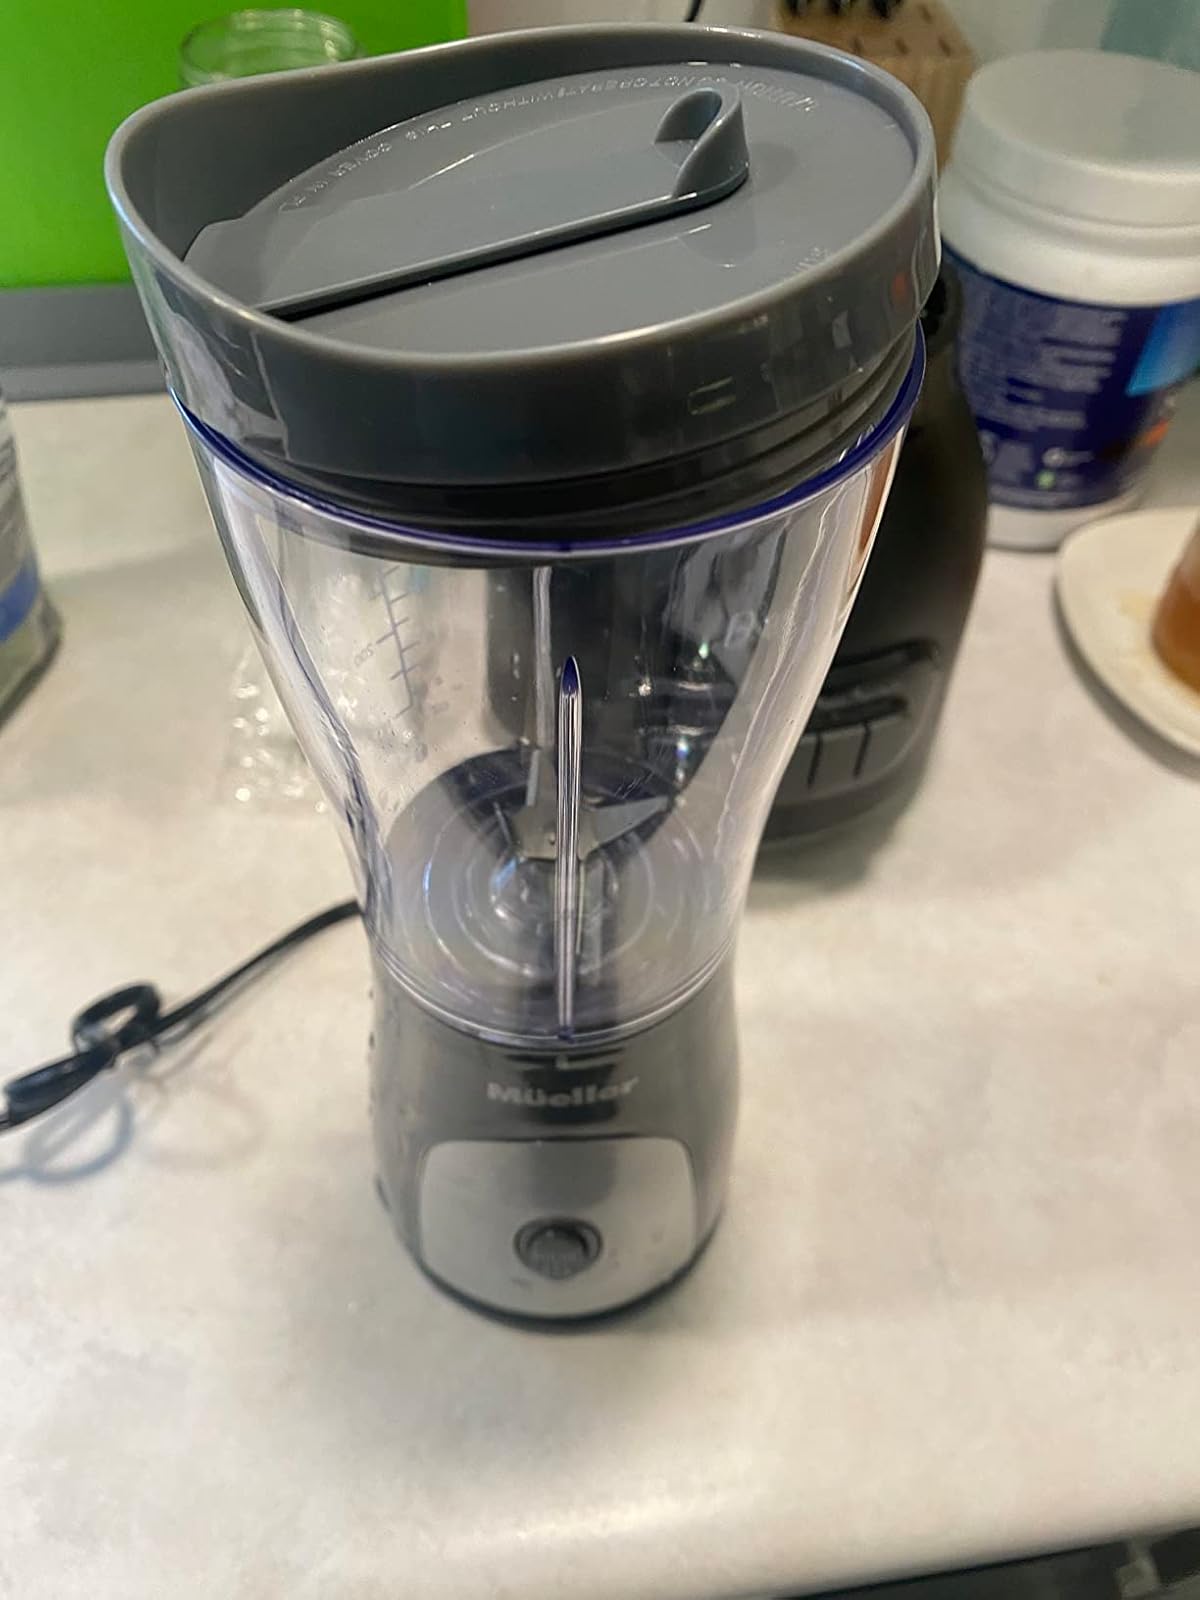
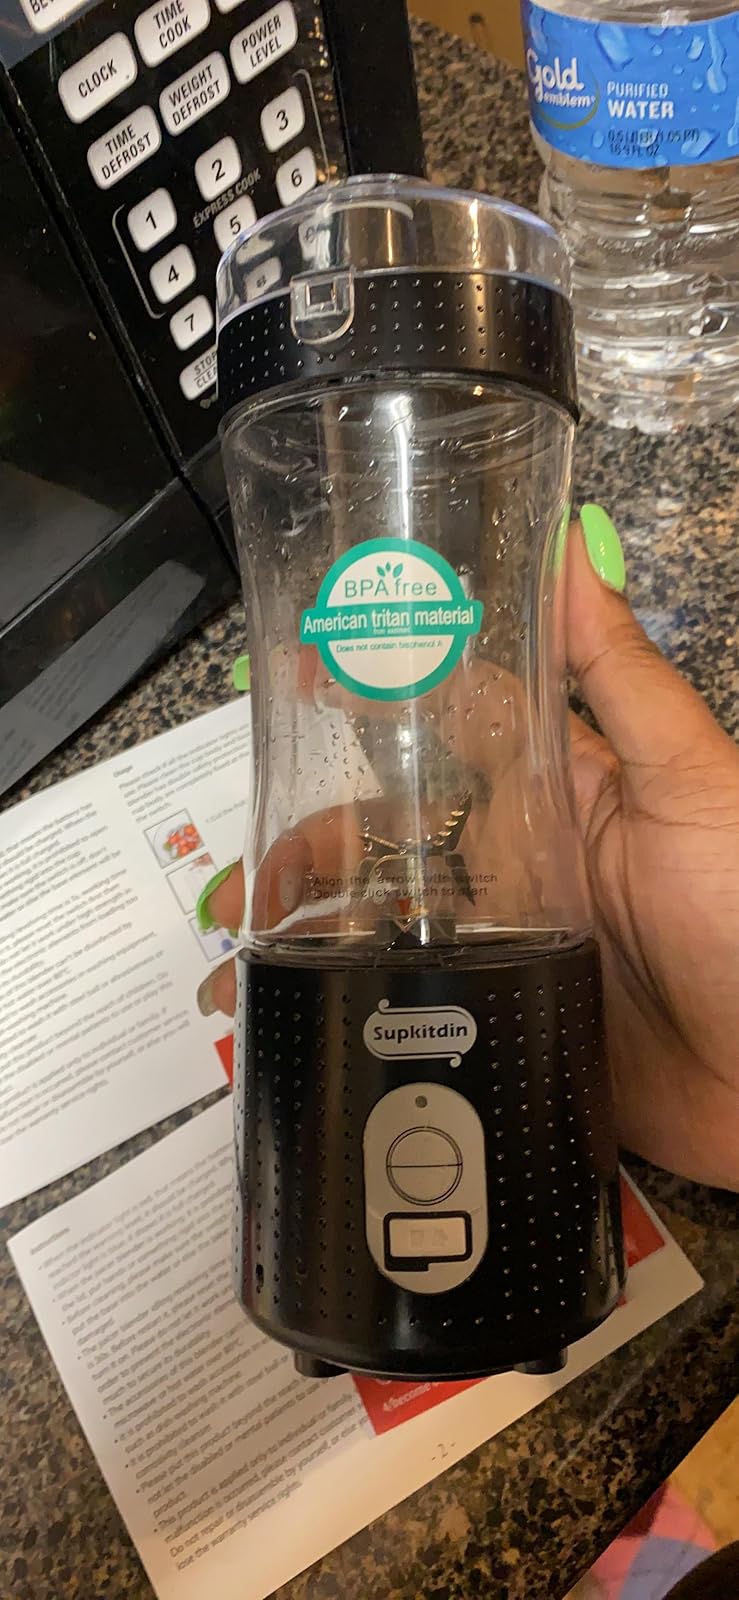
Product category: items_blender
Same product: no